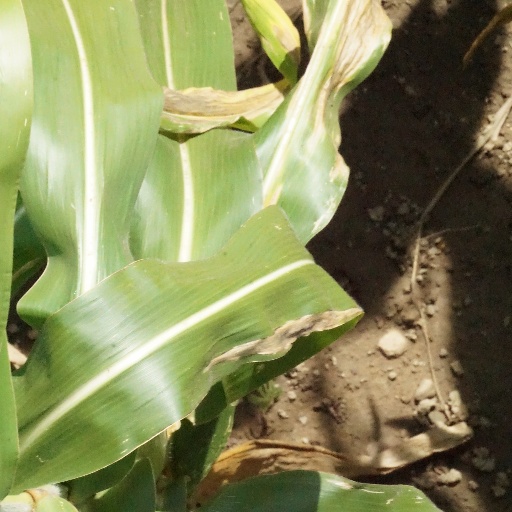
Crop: maize; corn